Fest- und Gedenksprüche

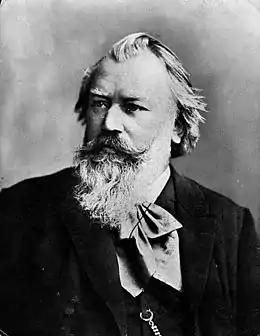
The composer in 1885

Fest- und Gedenksprüche ("Festival and Commemoration Sentences"), Op. 109, is a cycle of three motets for mixed double choir by Johannes Brahms. He completed the work, setting biblical verses to music, in 1889 and dedicated it to Carl Petersen. It was published in 1890 by Simrock.